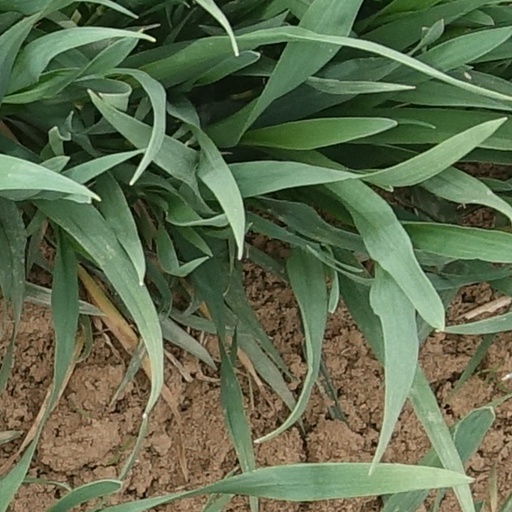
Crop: wheat